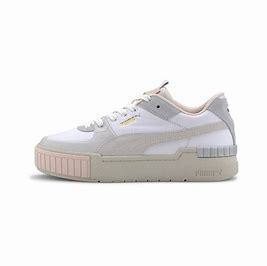
Brand: Puma
Model: Cali Sport